Ikerasaa Strait

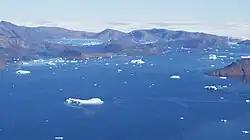
Aerial view of Ikerasaa Strait, Milissua Island, and the western cape on Sanningassorsuaq Peninsula

The strait is long and at most wide. Located in the northern part of Upernavik Archipelago, it is an inner waterway of Inussulik Bay, linking it with Alison Bay in the northeast. In the northwest, the strait is bounded by the mountainous Kiatassuaq Island. In the northwest, the strait splits into two channels, with the small Milissua Island straddling the middle.